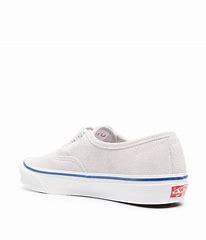
Brand: Vans
Model: OG Authentic LX